GANEFO

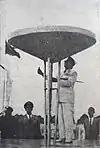
President Sukarno extinguishing the GANEFO flame at the closing ceremony.

The first edition of GANEFO was held in Jakarta, Indonesia, on 10 to 22 November 1963. Athletes from 46 states dispatched about 2,700 athletes and seven nations sent staff and officials. In total, 51 states participated in the Games from Africa, Asia, Europe, and Latin America such as Afghanistan, Albania, Algeria, Argentina, Belgium, Bolivia, Brazil, Bulgaria, Burma, Cambodia, Chile, Ceylon, Cuba, Czechoslovakia, DPR Korea, the Dominican Republic, Finland, France, the German Democratic Republic, Guinea, Hungary, Indonesia, Iraq, Italy, Japan, Laos, Lebanon, Mexico, Mongolia, Morocco, the Netherlands, Nigeria, Pakistan, Palestine (the Jordanian West Bank and the Egyptian Gaza Strip), People's Republic of China, the Philippines, Poland, Republic of Mali, Romania, Saudi Arabia, Senegal, Somalia, Thailand, Tunisia, Soviet Union, Syria, North Vietnam, the United Arab Republic, Uruguay, and Yugoslavia. Unlike the Olympics, there was also a team representing "Arab Palestine."